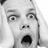
Emotion: surprise